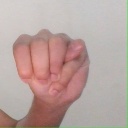
अक्षर: म